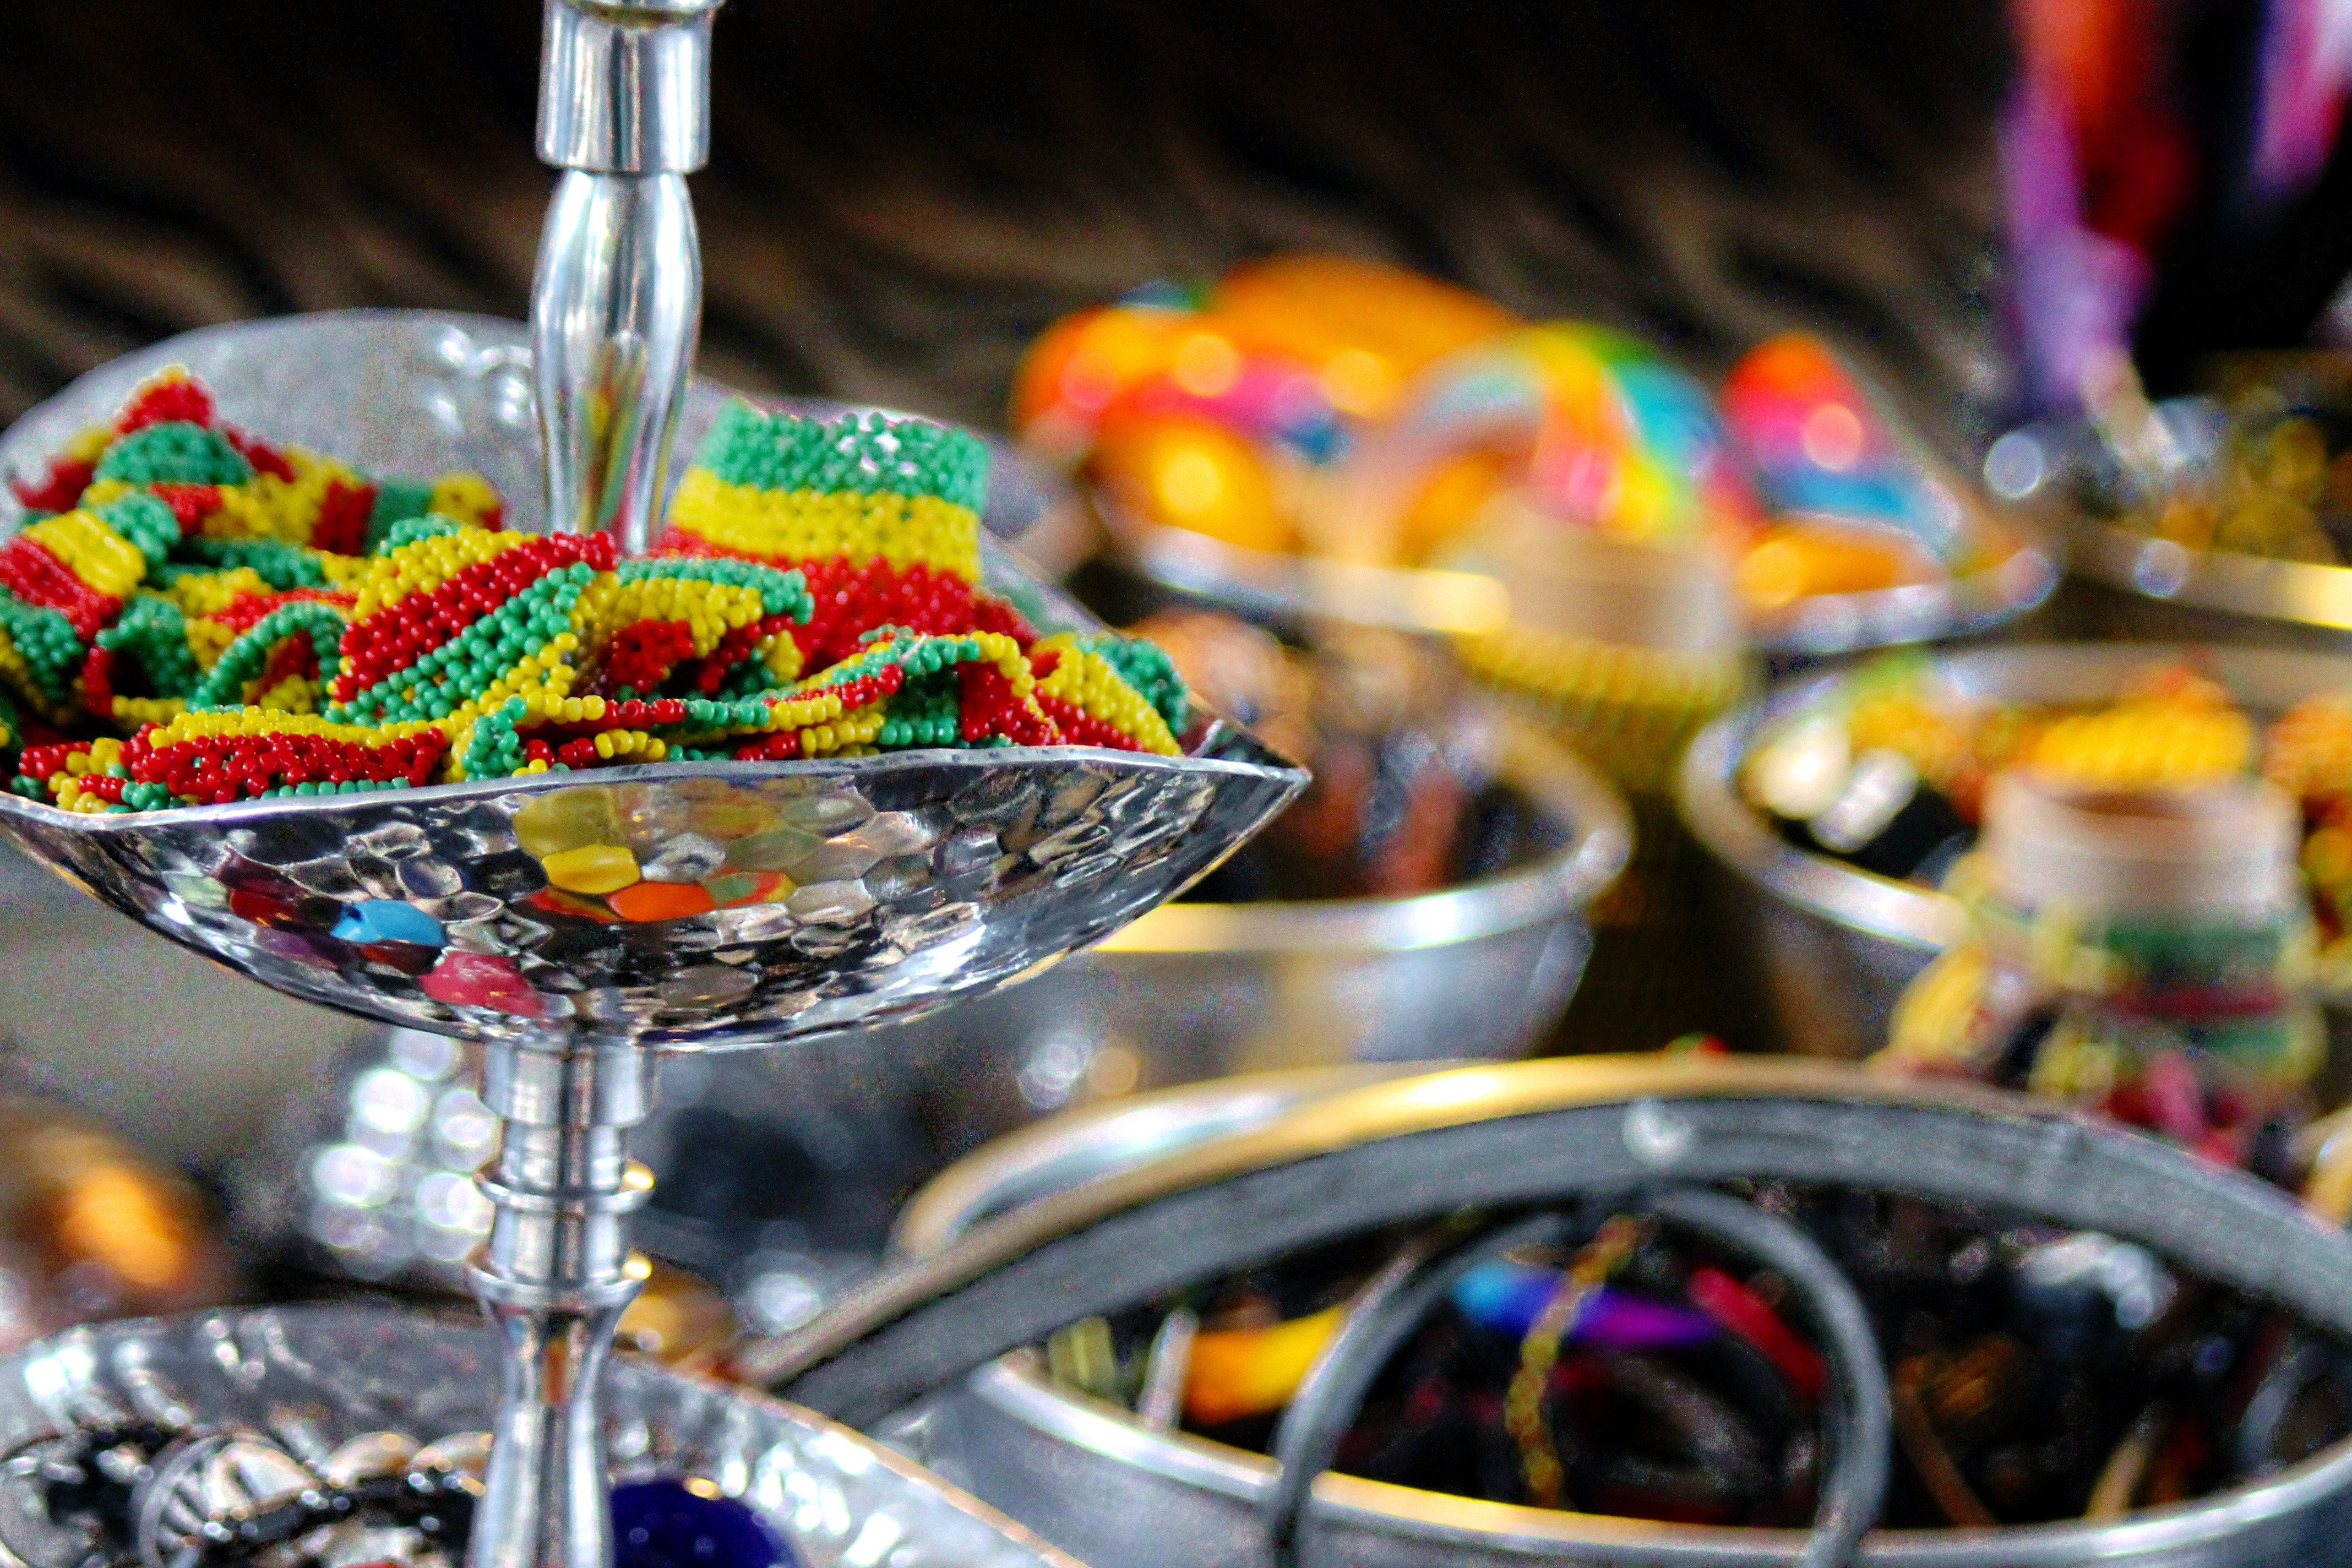
meal, food, vendor, color, colorful, dessert, jewelry, farmers market, bracelet, party, new orleans